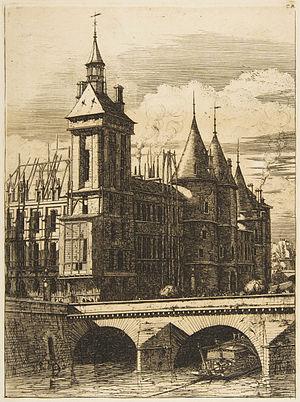
La Tour de l'Horloge du palais de la Cité est une tour du palais de justice de Paris, qui fait partie de la Conciergerie.